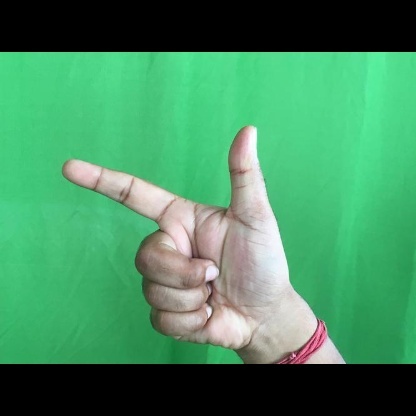
Mudra: Chandrakala